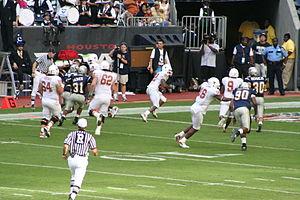
En football américain, un officiel est une personne qui a la responsabilité de faire respecter les règles et de maintenir l'ordre pendant le match.